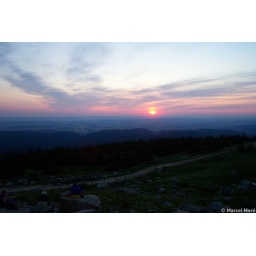
5 o' clock in the morning. Some early trekkers just climbed the mountain top to view the sunset.